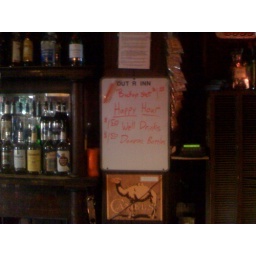
The margaritas come in plastic cups